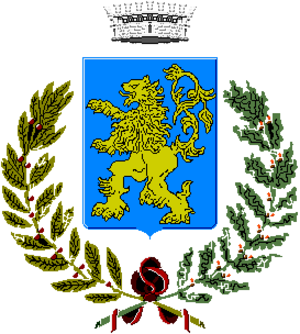
Brendola est une commune italienne située dans la province de Vicence en région Vénétie.